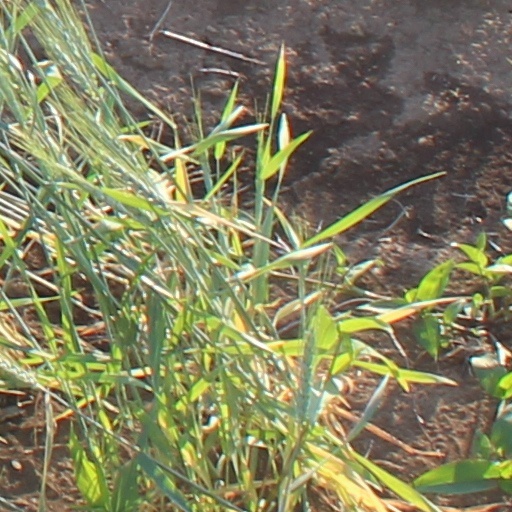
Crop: wheat